Baie Norvégienne

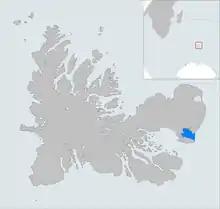
Location of "Baie Norvégienne", Kerguelen Islands

Baie Norvégienne is a small bay to the southeast of the Péninsule Courbet, a vast peninsula constituting the northeast quarter of the Kerguelen Islands in the Indian Ocean.